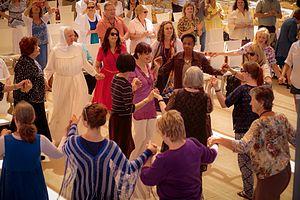
Jour de louange est une initiative mondiale énoncée par le chancelier et fondateur de CJCUC, le rabbin Shlomo Riskin et le directeur exécutif de CJCUC, David Nekrutman. L'initiative prend à se former dans un événement annuel le jour de Yom Haʿatzmaout dans quel monde les chrétiens sont appelés et invité par le rabbin Riskin à réciter le Hallel avec le peuple juif dans une célébration de louer Dieu pour l'État d'Israël.